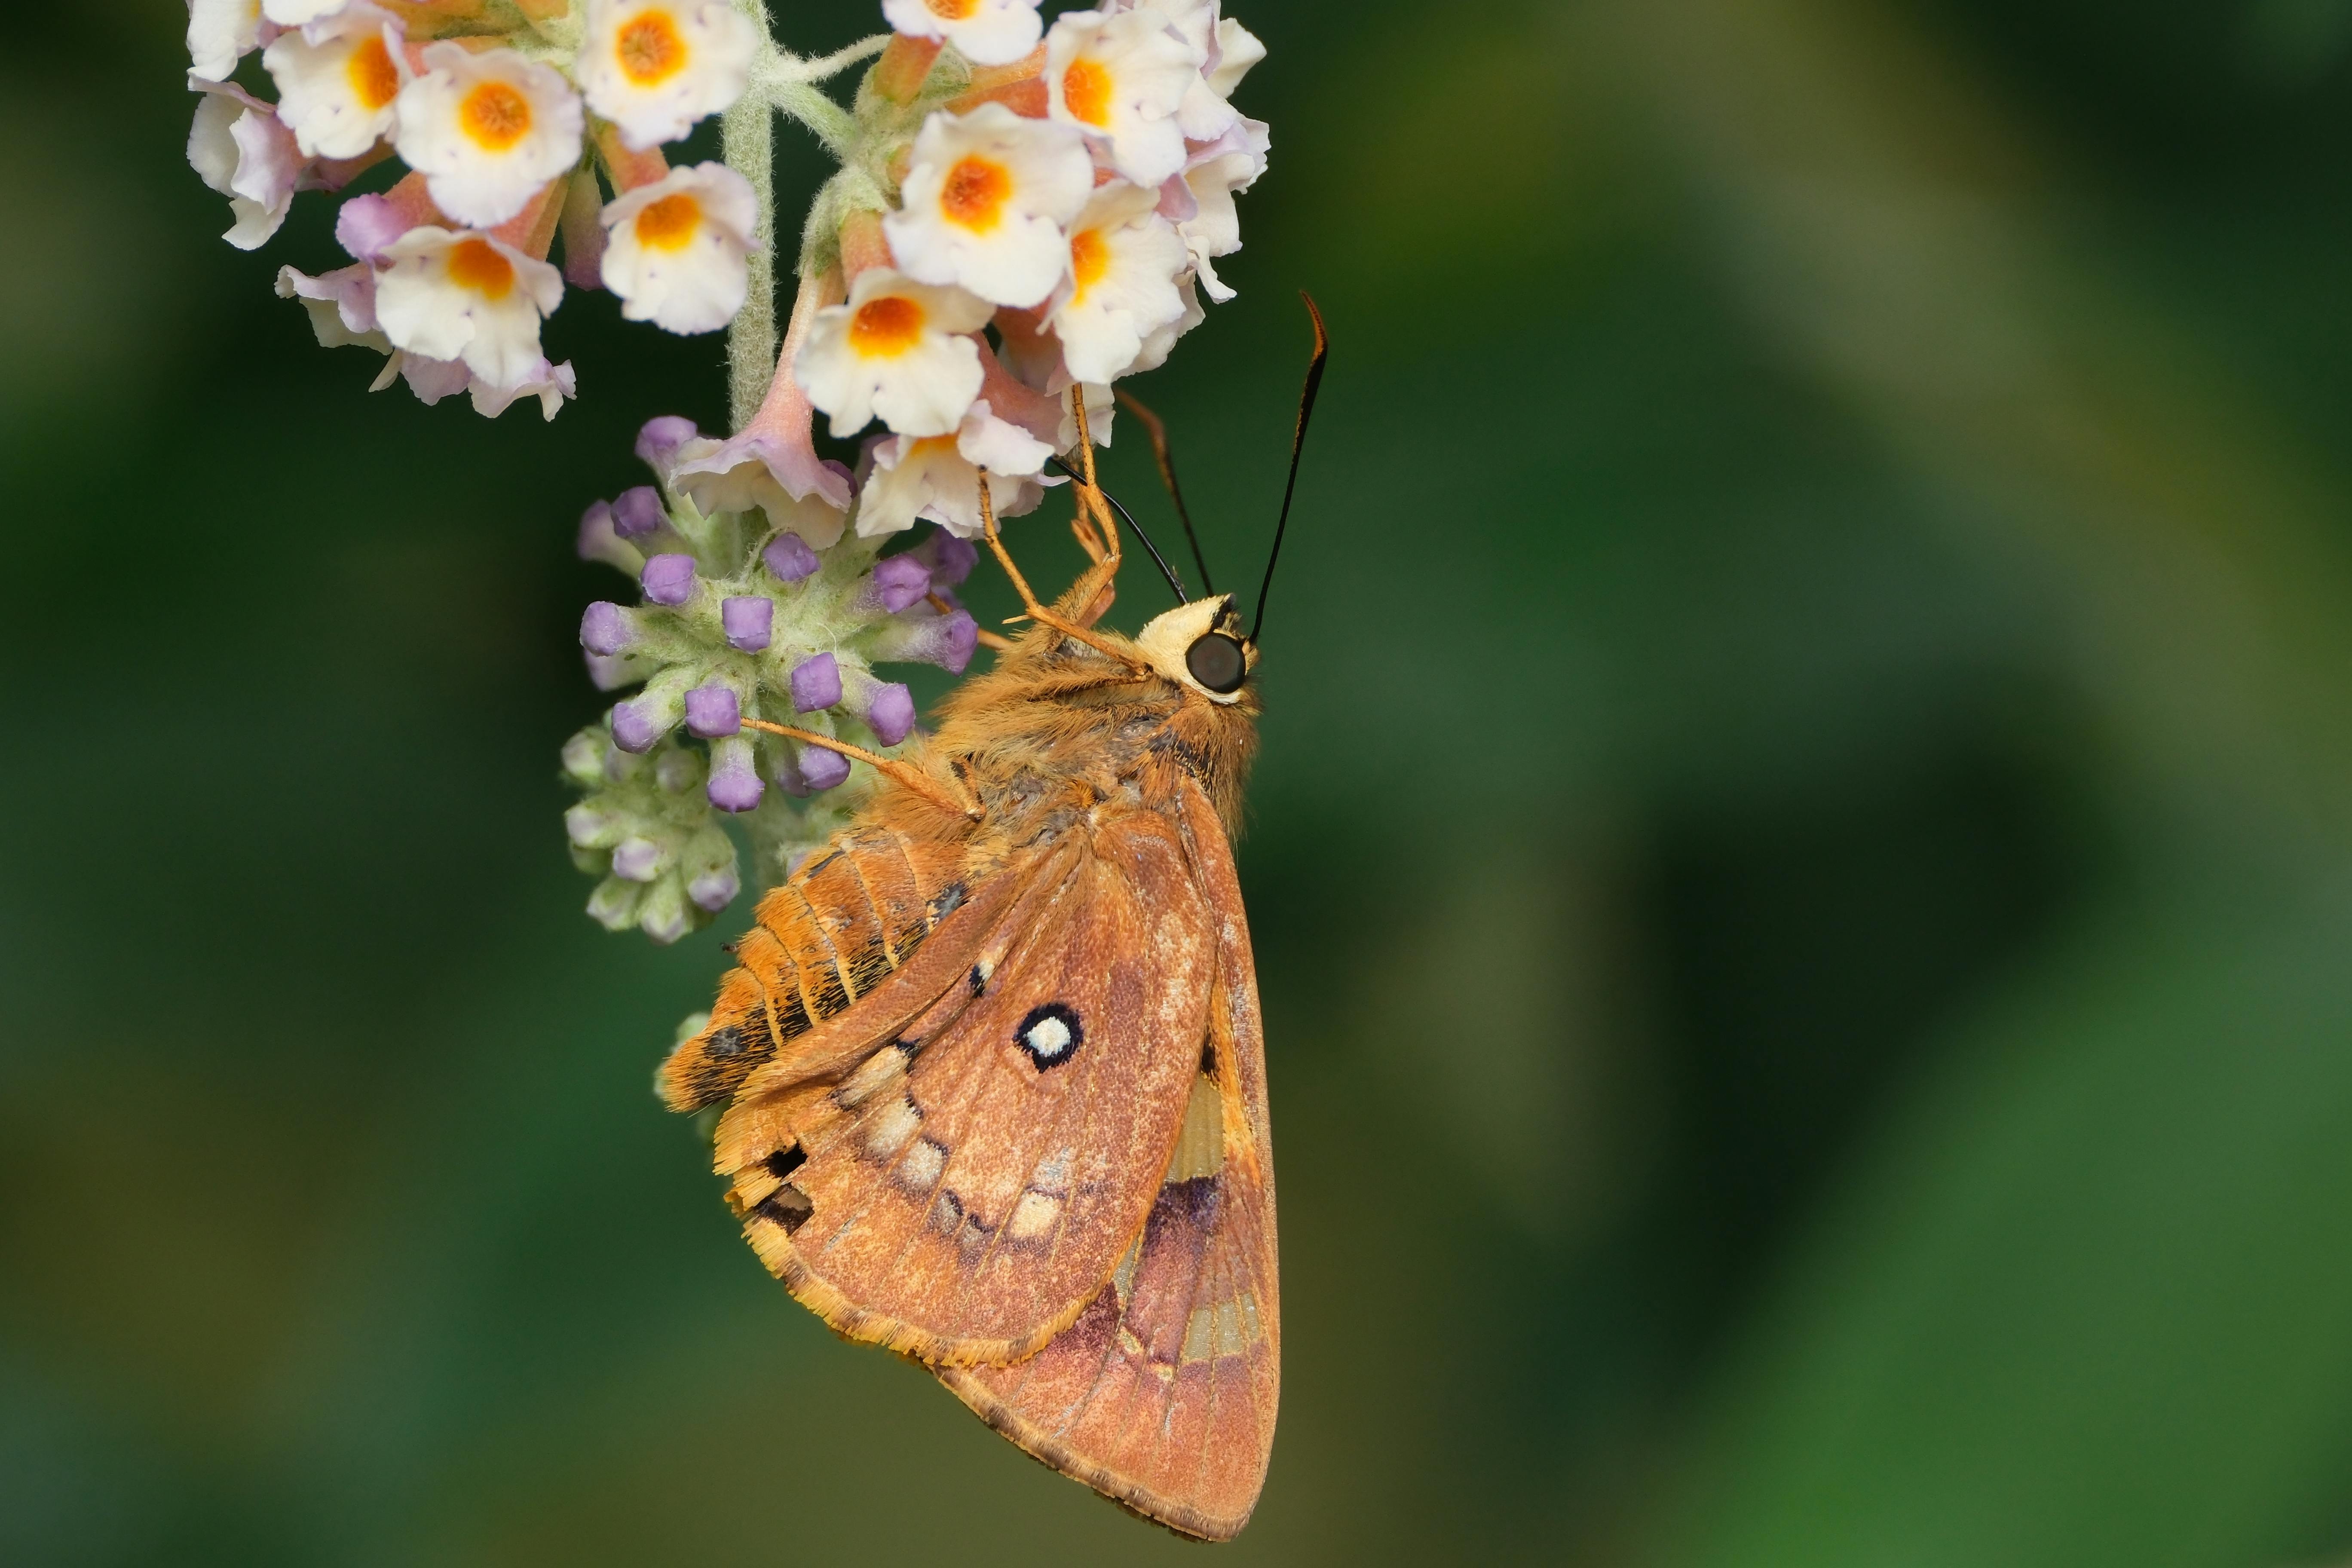
flower, pollinator, insect, butterfly, plant, arthropod, moths and butterflies, petal, invertebrate, close up, macro photography, herbaceous plant, moth, wildlife, pollen, flowering plant, lantana, brush footed butterfly, lycaenid, wildflower, blossom, buddleia, riodinidae, milkweed, pieridae